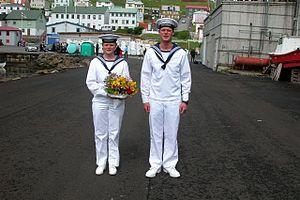
Un marin est une personne dont la profession est de naviguer sur les mers et les océans.